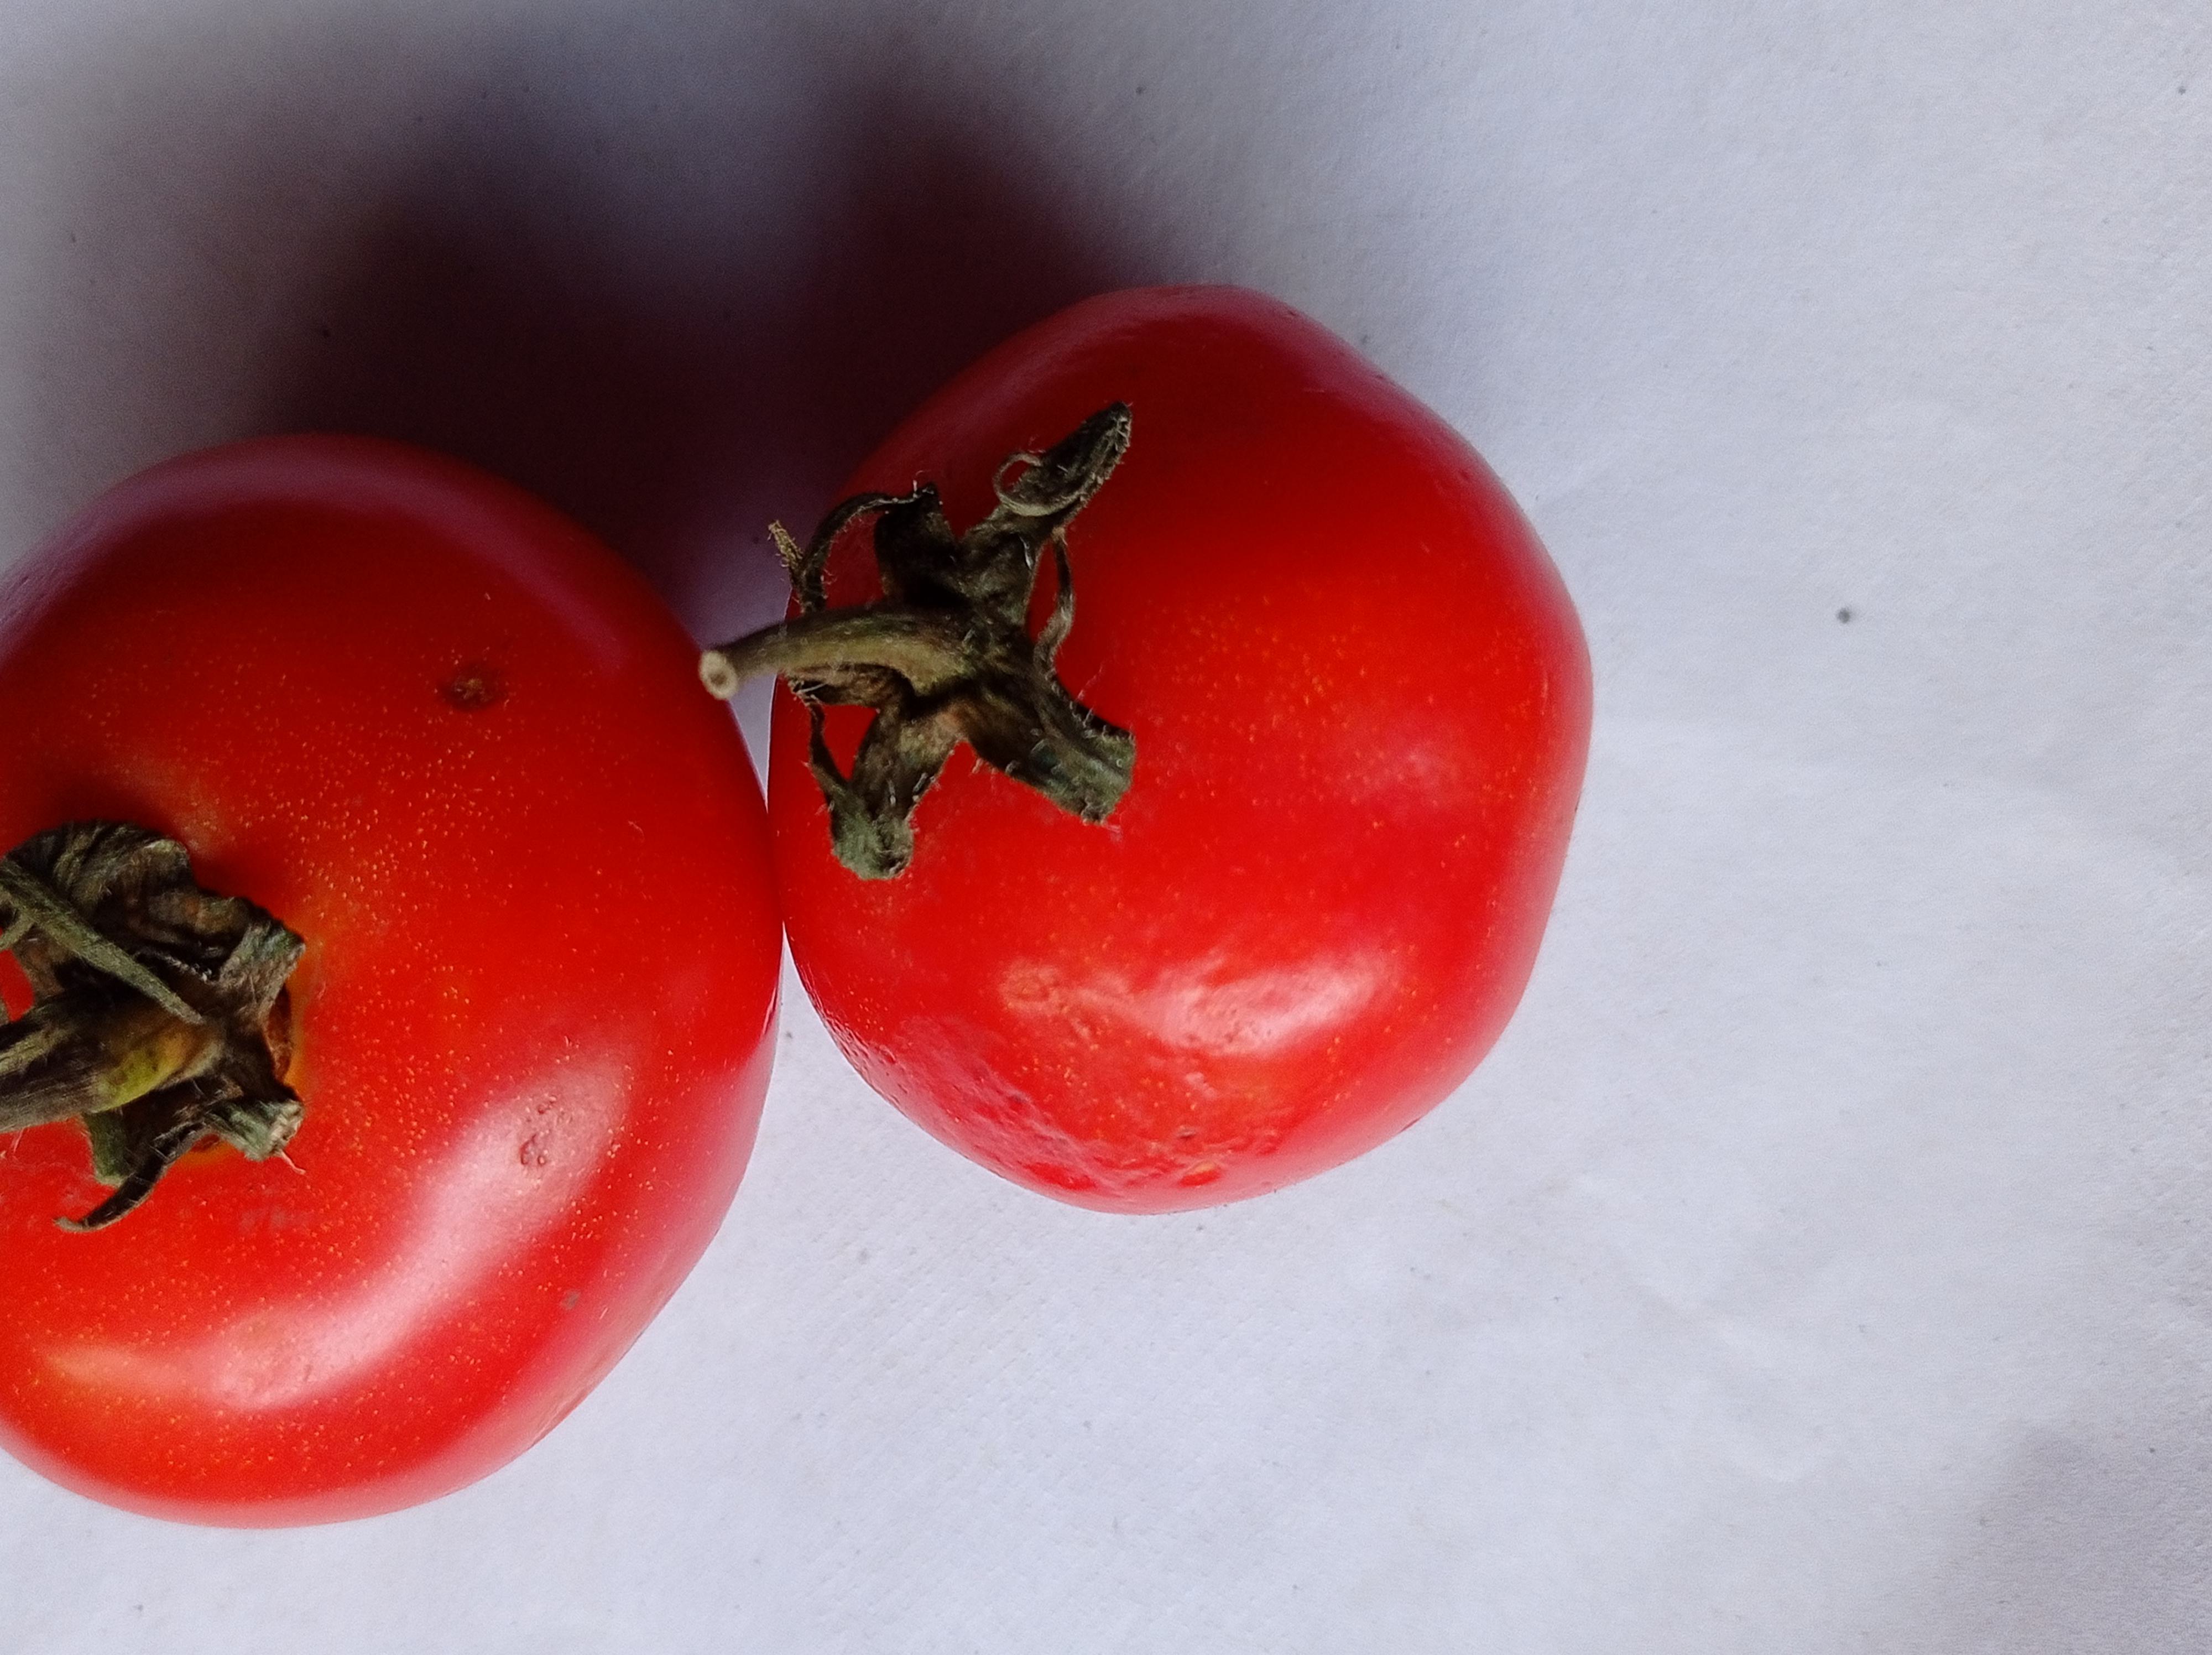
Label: Fresh